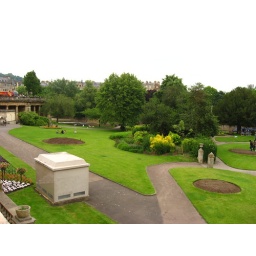
There is a very nice private park in Bath that views the water and has very nice green grass.